Millau Viaduct

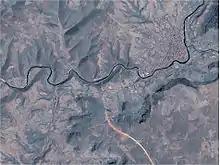
Satellite image of the proposed route before construction of the bridge

The 'high solution' required the construction of a viaduct. From 1991 to 1993, the structures division of Sétra, directed by Virlogeux, carried out preliminary studies, and examined the feasibility of a single structure spanning the valley. Taking into account technical, architectural, and financial issues, the Administration of Roads opened the question for competition among structural engineers and architects to widen the search for realistic designs. By July 1993, seventeen structural engineers and thirty-eight architects applied as candidates for the preliminary studies. With the assistance of a multidisciplinary commission, the Administration of Roads selected eight structural engineers for a technical study, and seven architects for the architectural study.